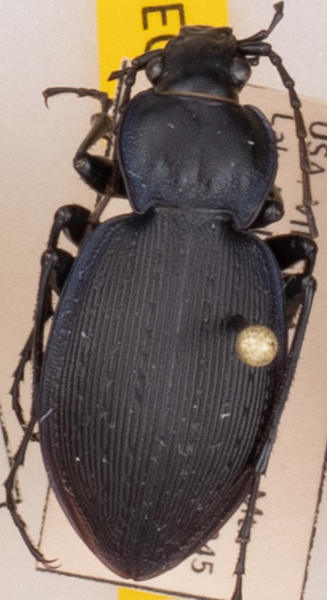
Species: Carabus goryi
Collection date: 2022-05-17
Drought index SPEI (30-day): -1.316
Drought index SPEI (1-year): -1.348
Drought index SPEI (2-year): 0.184